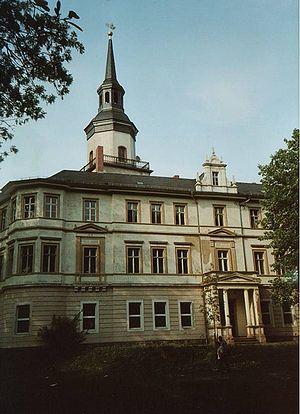
Le château de Rossla est un château allemand situé dans la Saxe-Anhalt à Roßla.